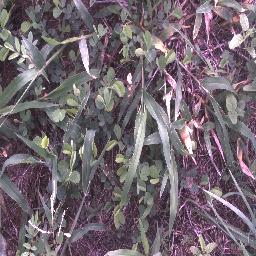
Label: negative